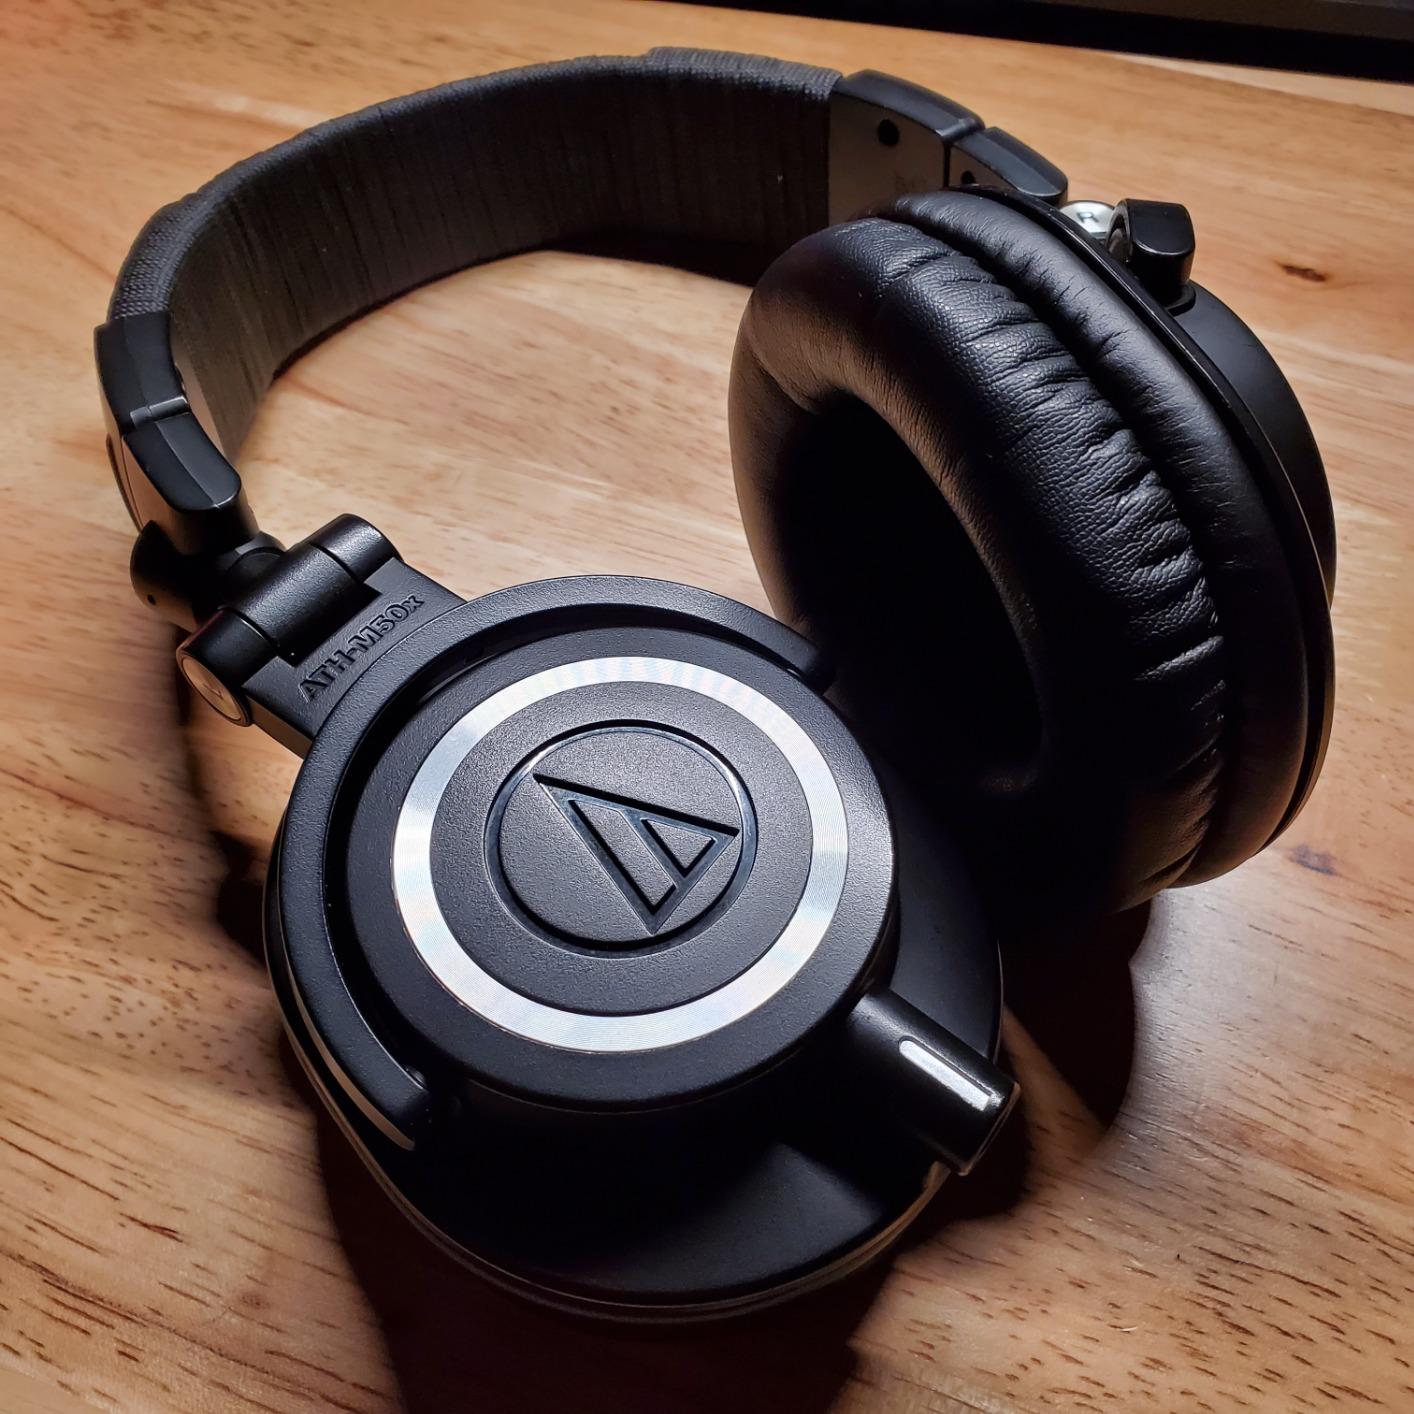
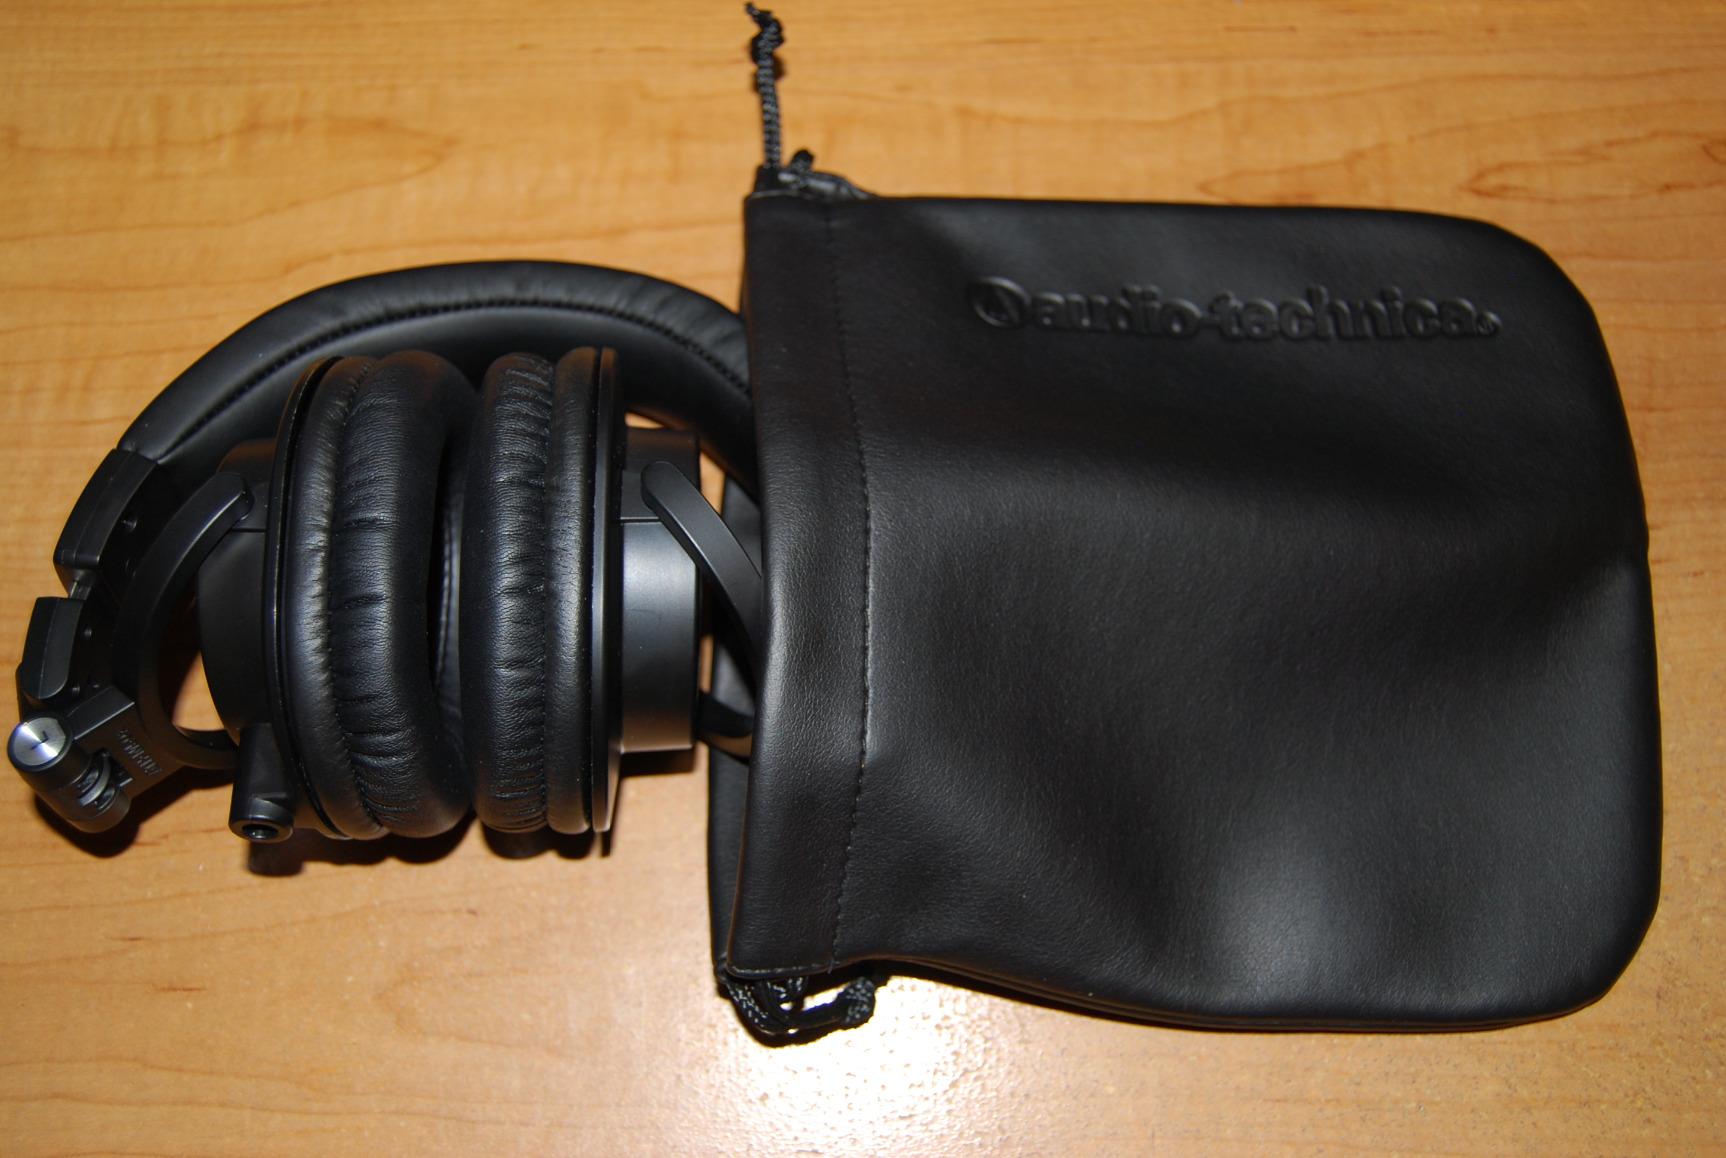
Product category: headphones
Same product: no